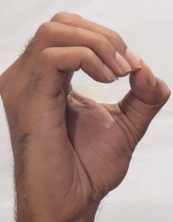
ASL sign: O